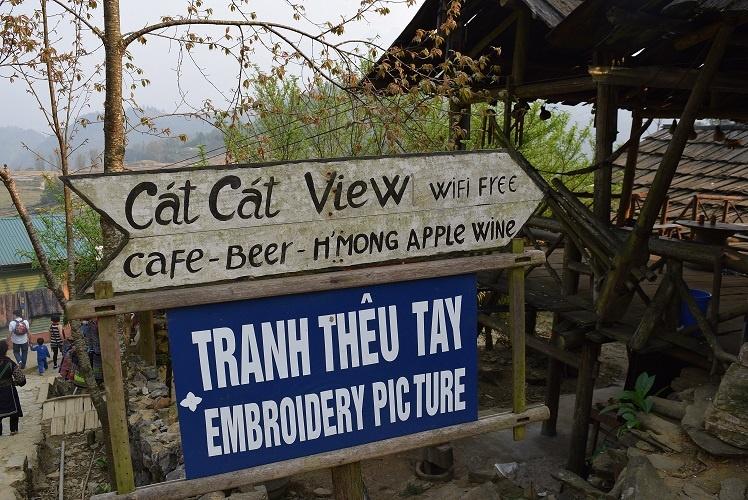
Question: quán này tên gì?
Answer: quán này tên cát cát